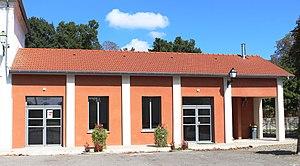
Salle des fêtes de Liac (Hautes-Pyrénées)
Liac est une commune française située dans le département des Hautes-Pyrénées, en région Occitanie.